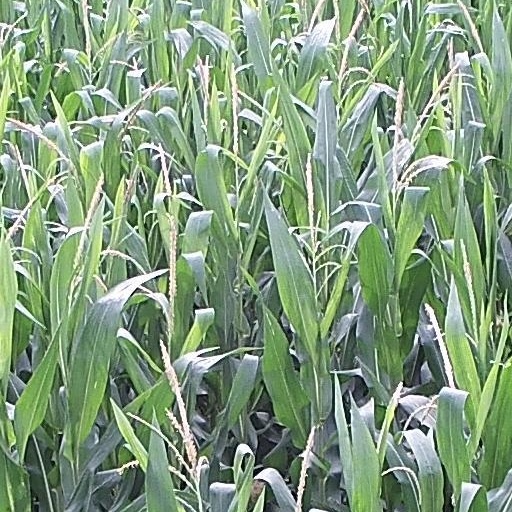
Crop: maize; corn